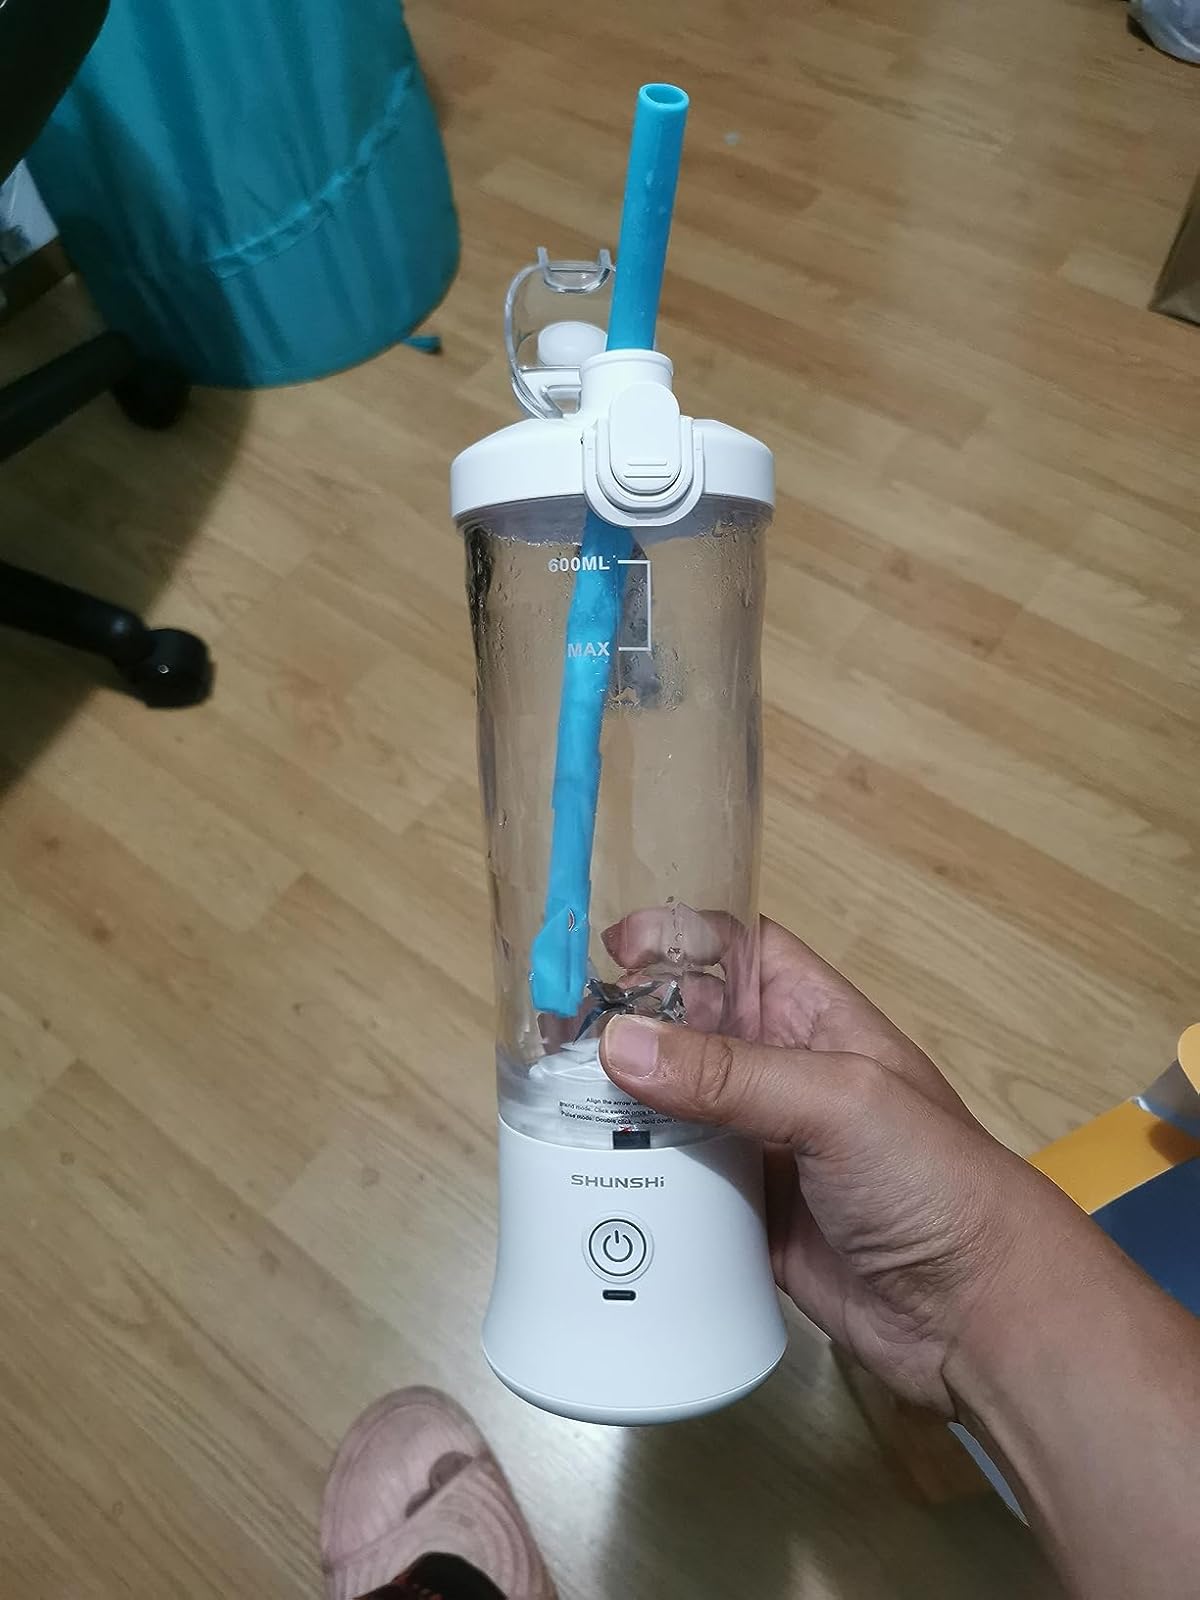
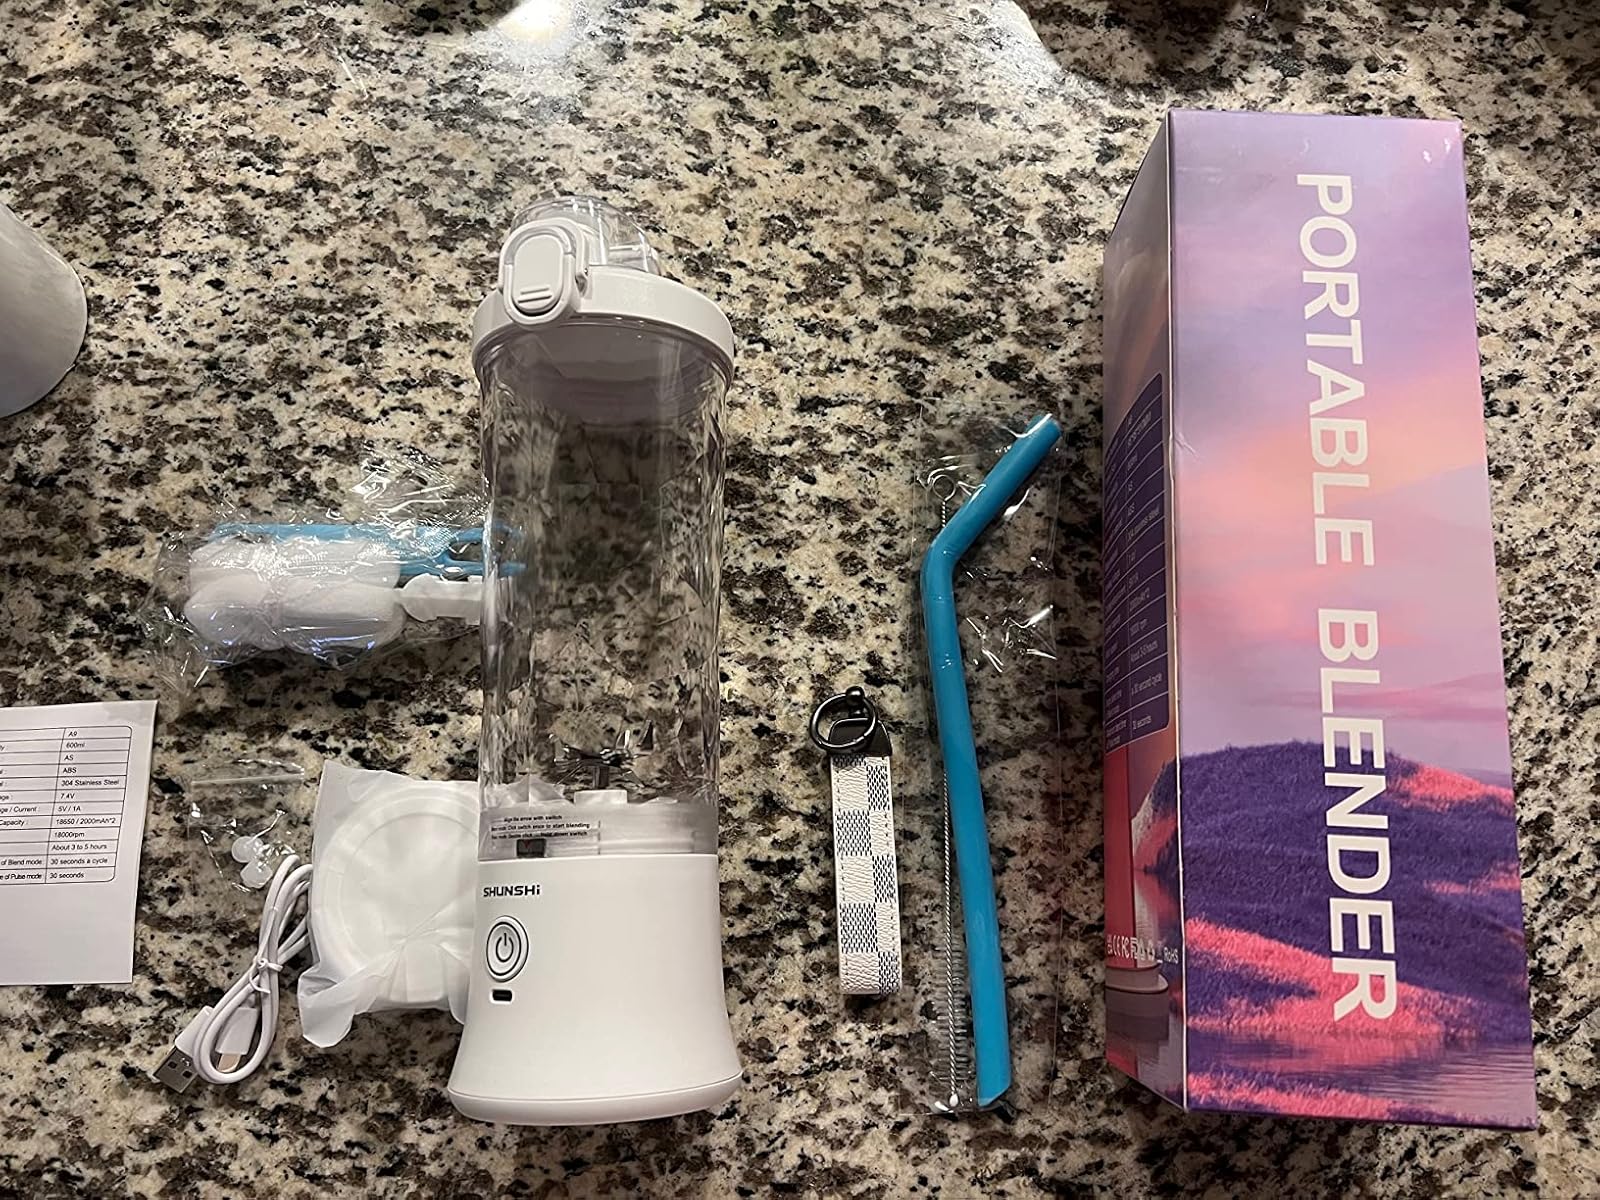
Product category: items_blender
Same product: yes